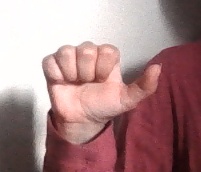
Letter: dhad